Francisco Laso de la Vega

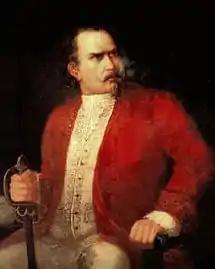
Francisco Laso de la Vega. Posthumous portrait from the 18th century.

Francisco Laso de la Vega y Alvarado (1568–1640) was a Spanish soldier who served as Royal Governor of Chile from December 1629 to May 1639. Victor fought in many battles against the Mapuche in the Arauco War.